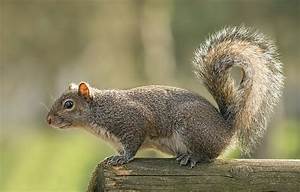
Label: squirrel